Kim Jong-soo (actor)

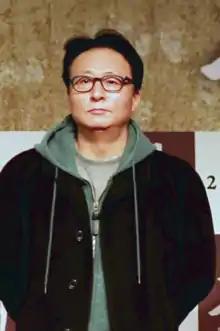
Kim in February 2018

Kim Jong-Soo (born November 30, 1964) is a South Korean actor. His acting career began in 1985 when he took on the role of Alan in the play "Equus". He gained recognition through his performances in various theatrical productions in Ulsan, earning him several awards. In 1996, he was honored with the Gyeongnam Theater Award for Best Actor, followed by the Outstanding Acting Award at the Ulsan Theater Festival in 2000 and the Mayor's Achievement Award at the Ulsan Arts Festival in 2002. Moreover, he also held the position of president in the Ulsan Actors Association.